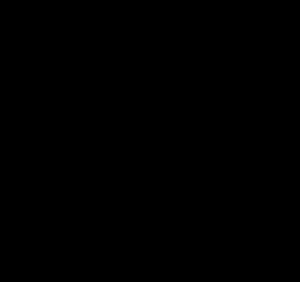
La poudre de cacao est un produit alimentaire obtenu à partir des fèves de cacao du cacaoyer après une série d'opérations de transformation.